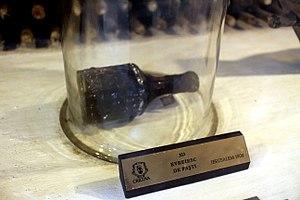
Cricova est le nom qui désigne la deuxième plus grande cave à vin de Moldavie. Elle conserve une collection de vins remarquable.